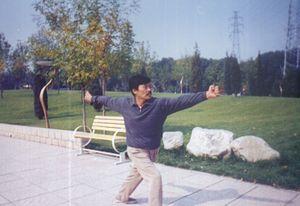
Sān Huáng Pào Chuí, que l’on peut traduire par « la boxe canon-marteau des trois Empereurs », est un art martial chinois qui insiste sur la délivrance de coups vifs et puissants tel un boulet de canon, lourds et pesants telle une masse.